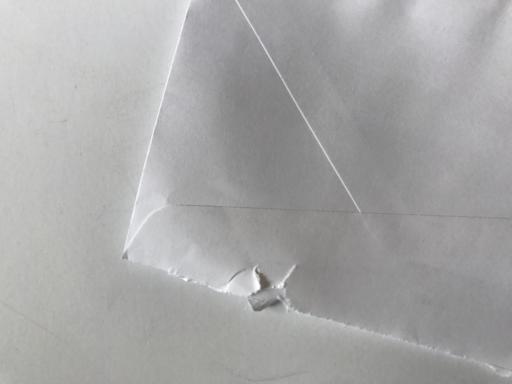
Waste category: paper